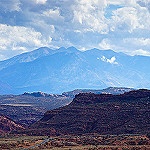
Label: mountain